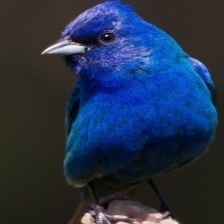
Species: INDIGO BUNTING
Scientific name: PASSERINA CYANEA
ImageNet parent category: indigo_bunting